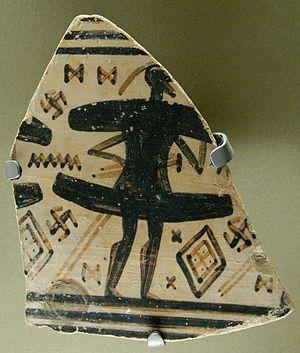
Guerriers. Fragment d'un cratère, vers 750–725 av. J.-C. (Géométrique récent). Provenance
On appelle Maître du Dipylon un peintre sur vase de la Grèce antique qui travaille au milieu du VIIIᵉ siècle av. J.-C. Il doit son nom à un groupe de vases funéraires dont la plupart ont été découverts à Athènes dans la nécropole du Céramique, près de la porte du Dipylon.